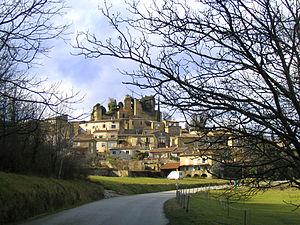
Cet article recense les monuments historiques de la Drôme, en France.
Chabrillan est une commune française située dans le département de la Drôme, en région Auvergne-Rhône-Alpes.